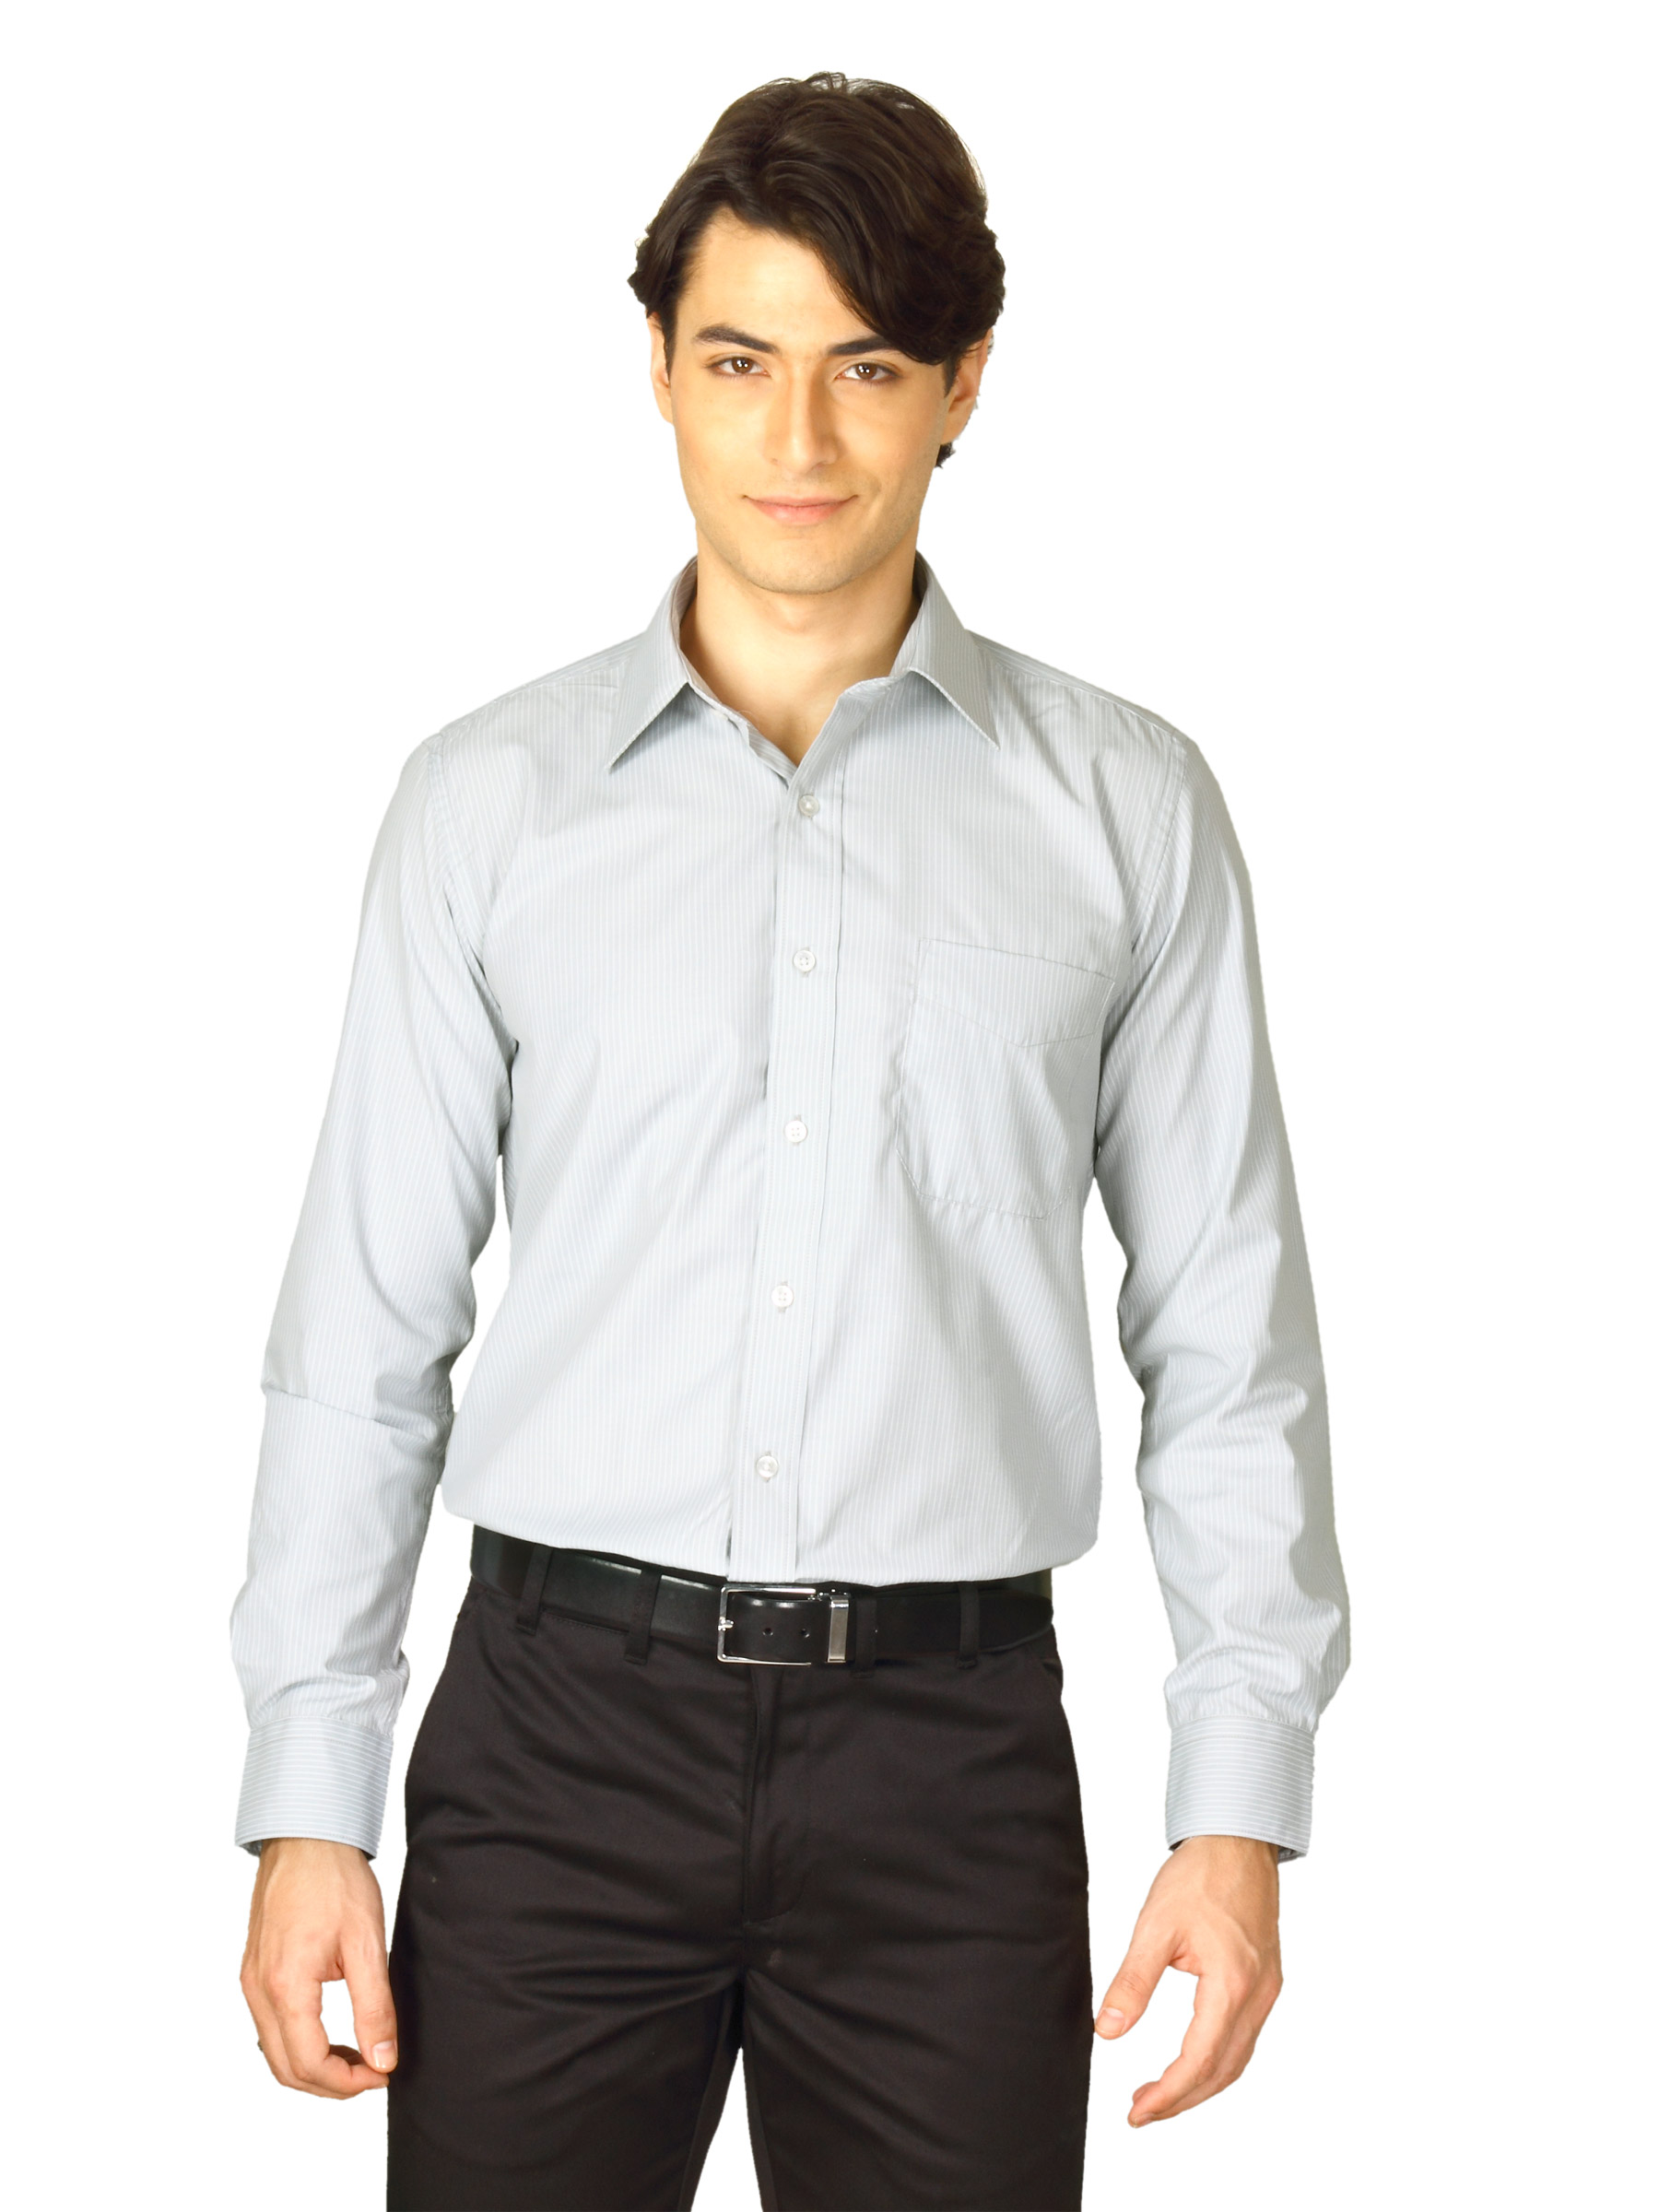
Mark Taylor Men Grey Striped Shirt
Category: Apparel / Topwear / Shirts
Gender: Men
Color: Grey
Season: Fall 2011
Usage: Casual